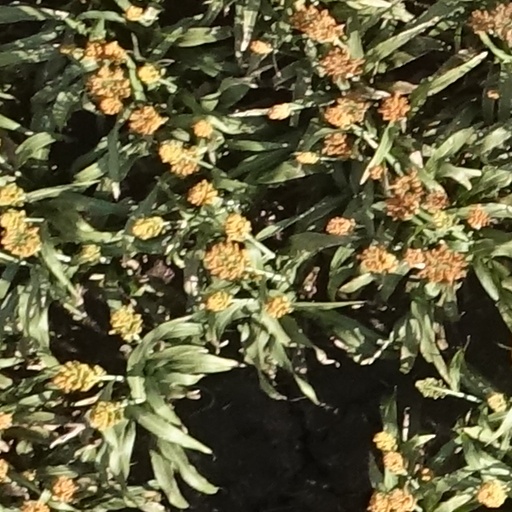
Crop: sorghum